Webster Farm

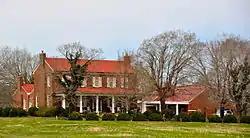
The Webster Farm house in 2014

Webster Farm is a historic farmhouse in Cross Bridges, Tennessee, USA.